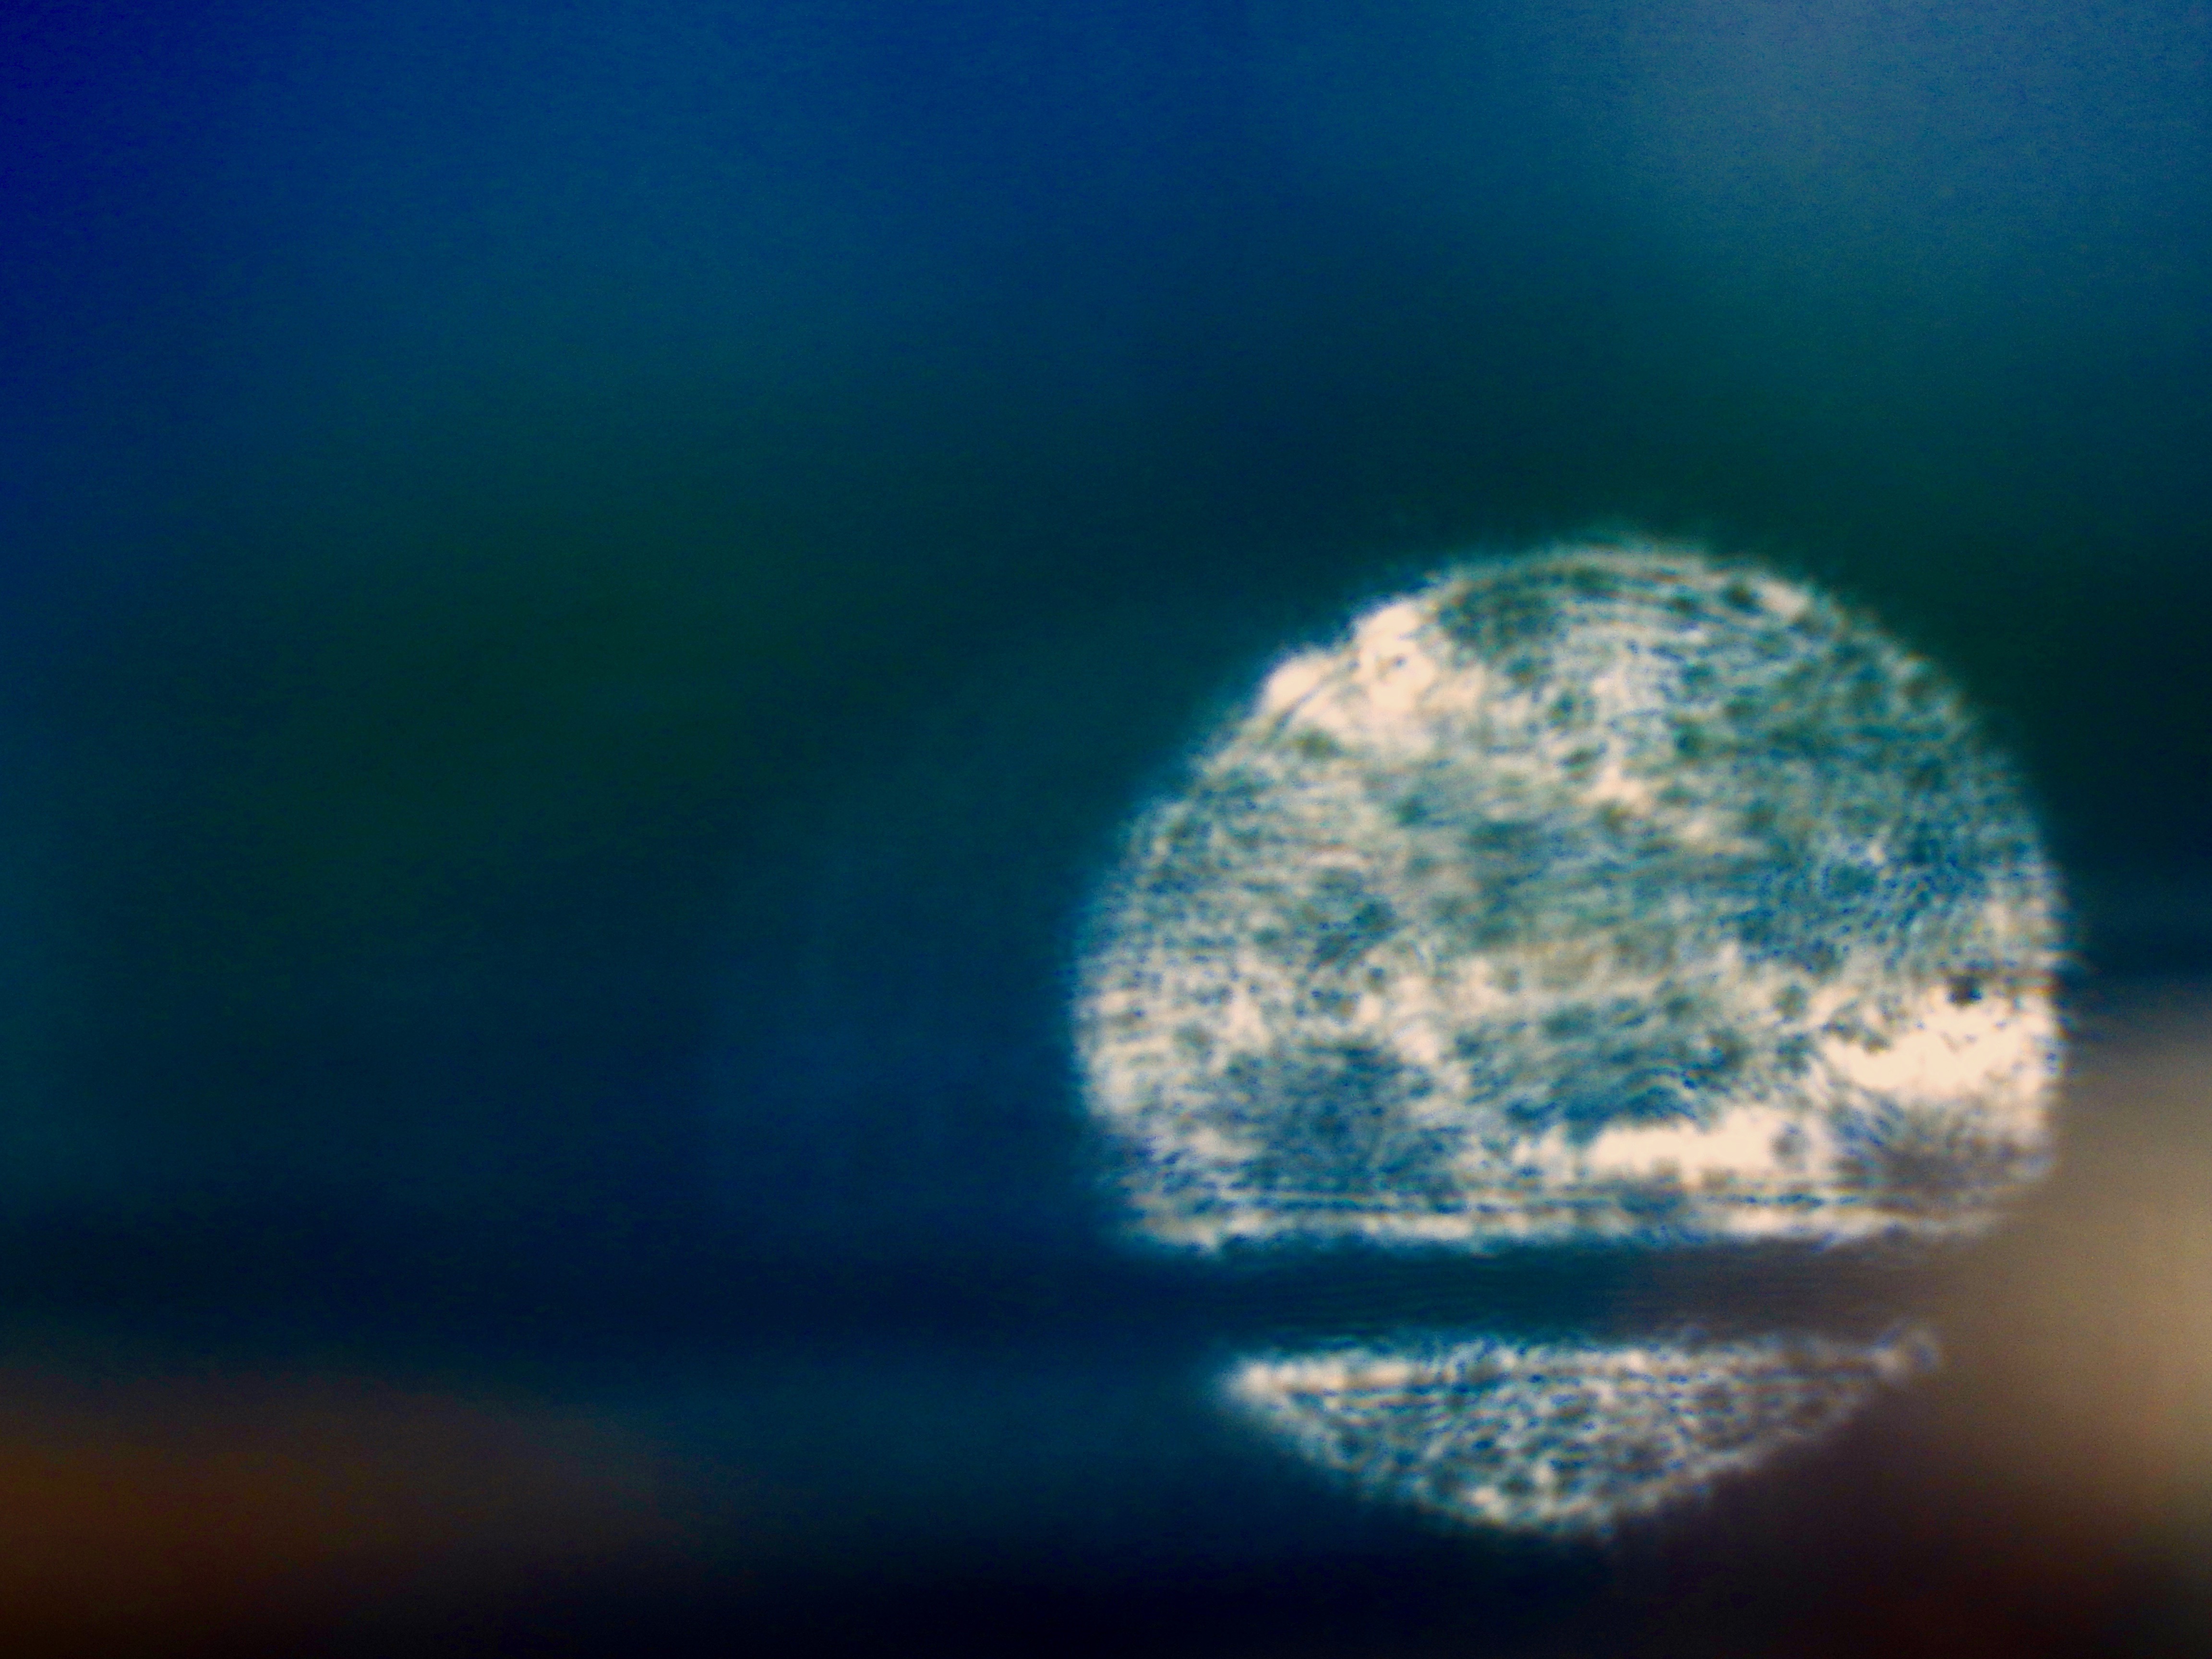
orb, blue, atmosphere, sky, daytime, earth, sphere, macro photography, computer wallpaper, water, planet, calm